Natalya Andreychenko

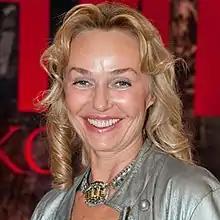
Andrejchenko in 2010

Natalya Eduardovna Andreychenko (born May 3, 1956) is a Soviet and Russian actress. She has starred in "Mary Poppins, Goodbye" and "Wartime Romance" (both 1983). She has the title of Honored Artist of the RSFSR (1984).